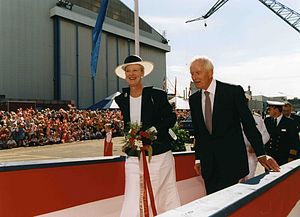
Mærsk Mc-Kinney Møller / Efter krigen: I spidsen for A.P. Møller
Mærsk Mc-Kinney Møller og Dronning Margrethe II ved Lindøværftet i december 1997 i forbindelse med indvielsen af Sovereign Mærsk.
Arnold Mærsk Mc-Kinney Møller var en dansk skibsreder og administrerende direktør i A.P. Møller-Mærsk A/S.